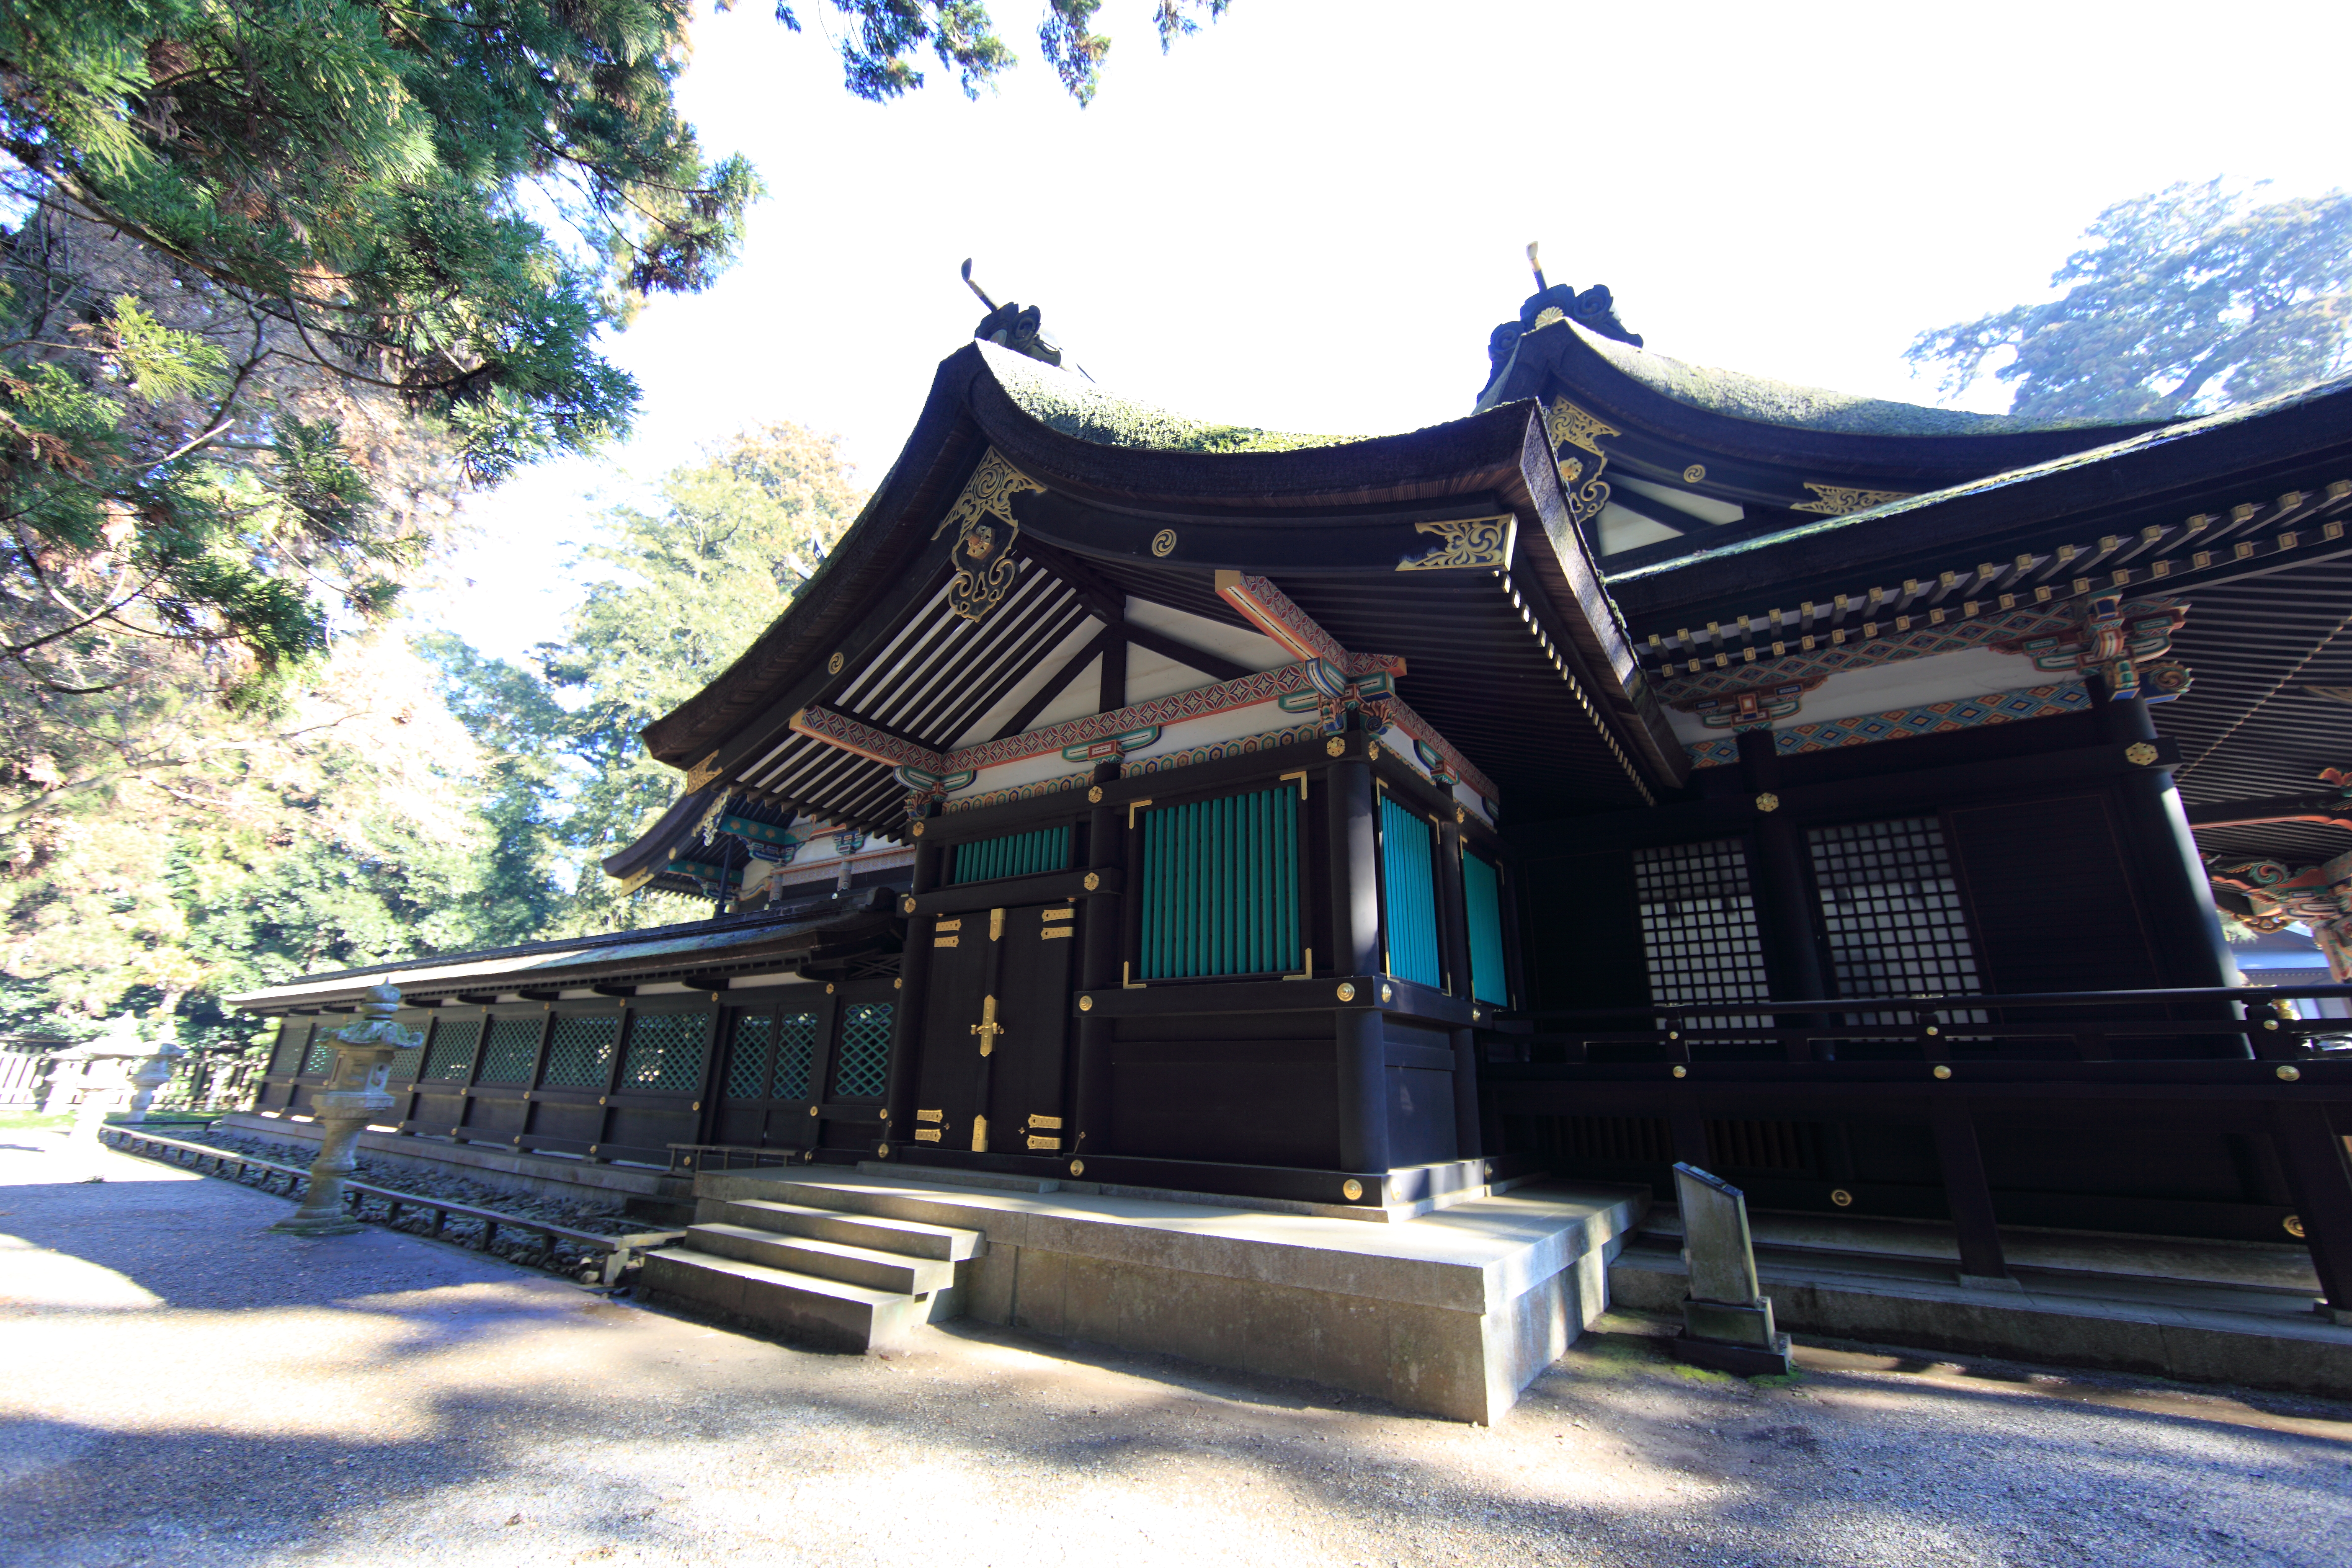
architecture, building, high, place of worship, religious, cool image, temple, japanese, shrine, 5d, style, hires, estate, chinese architecture, markii, hi, res, resolution, chiba, canonef14mmf28liiusm, katori, shinto shrine